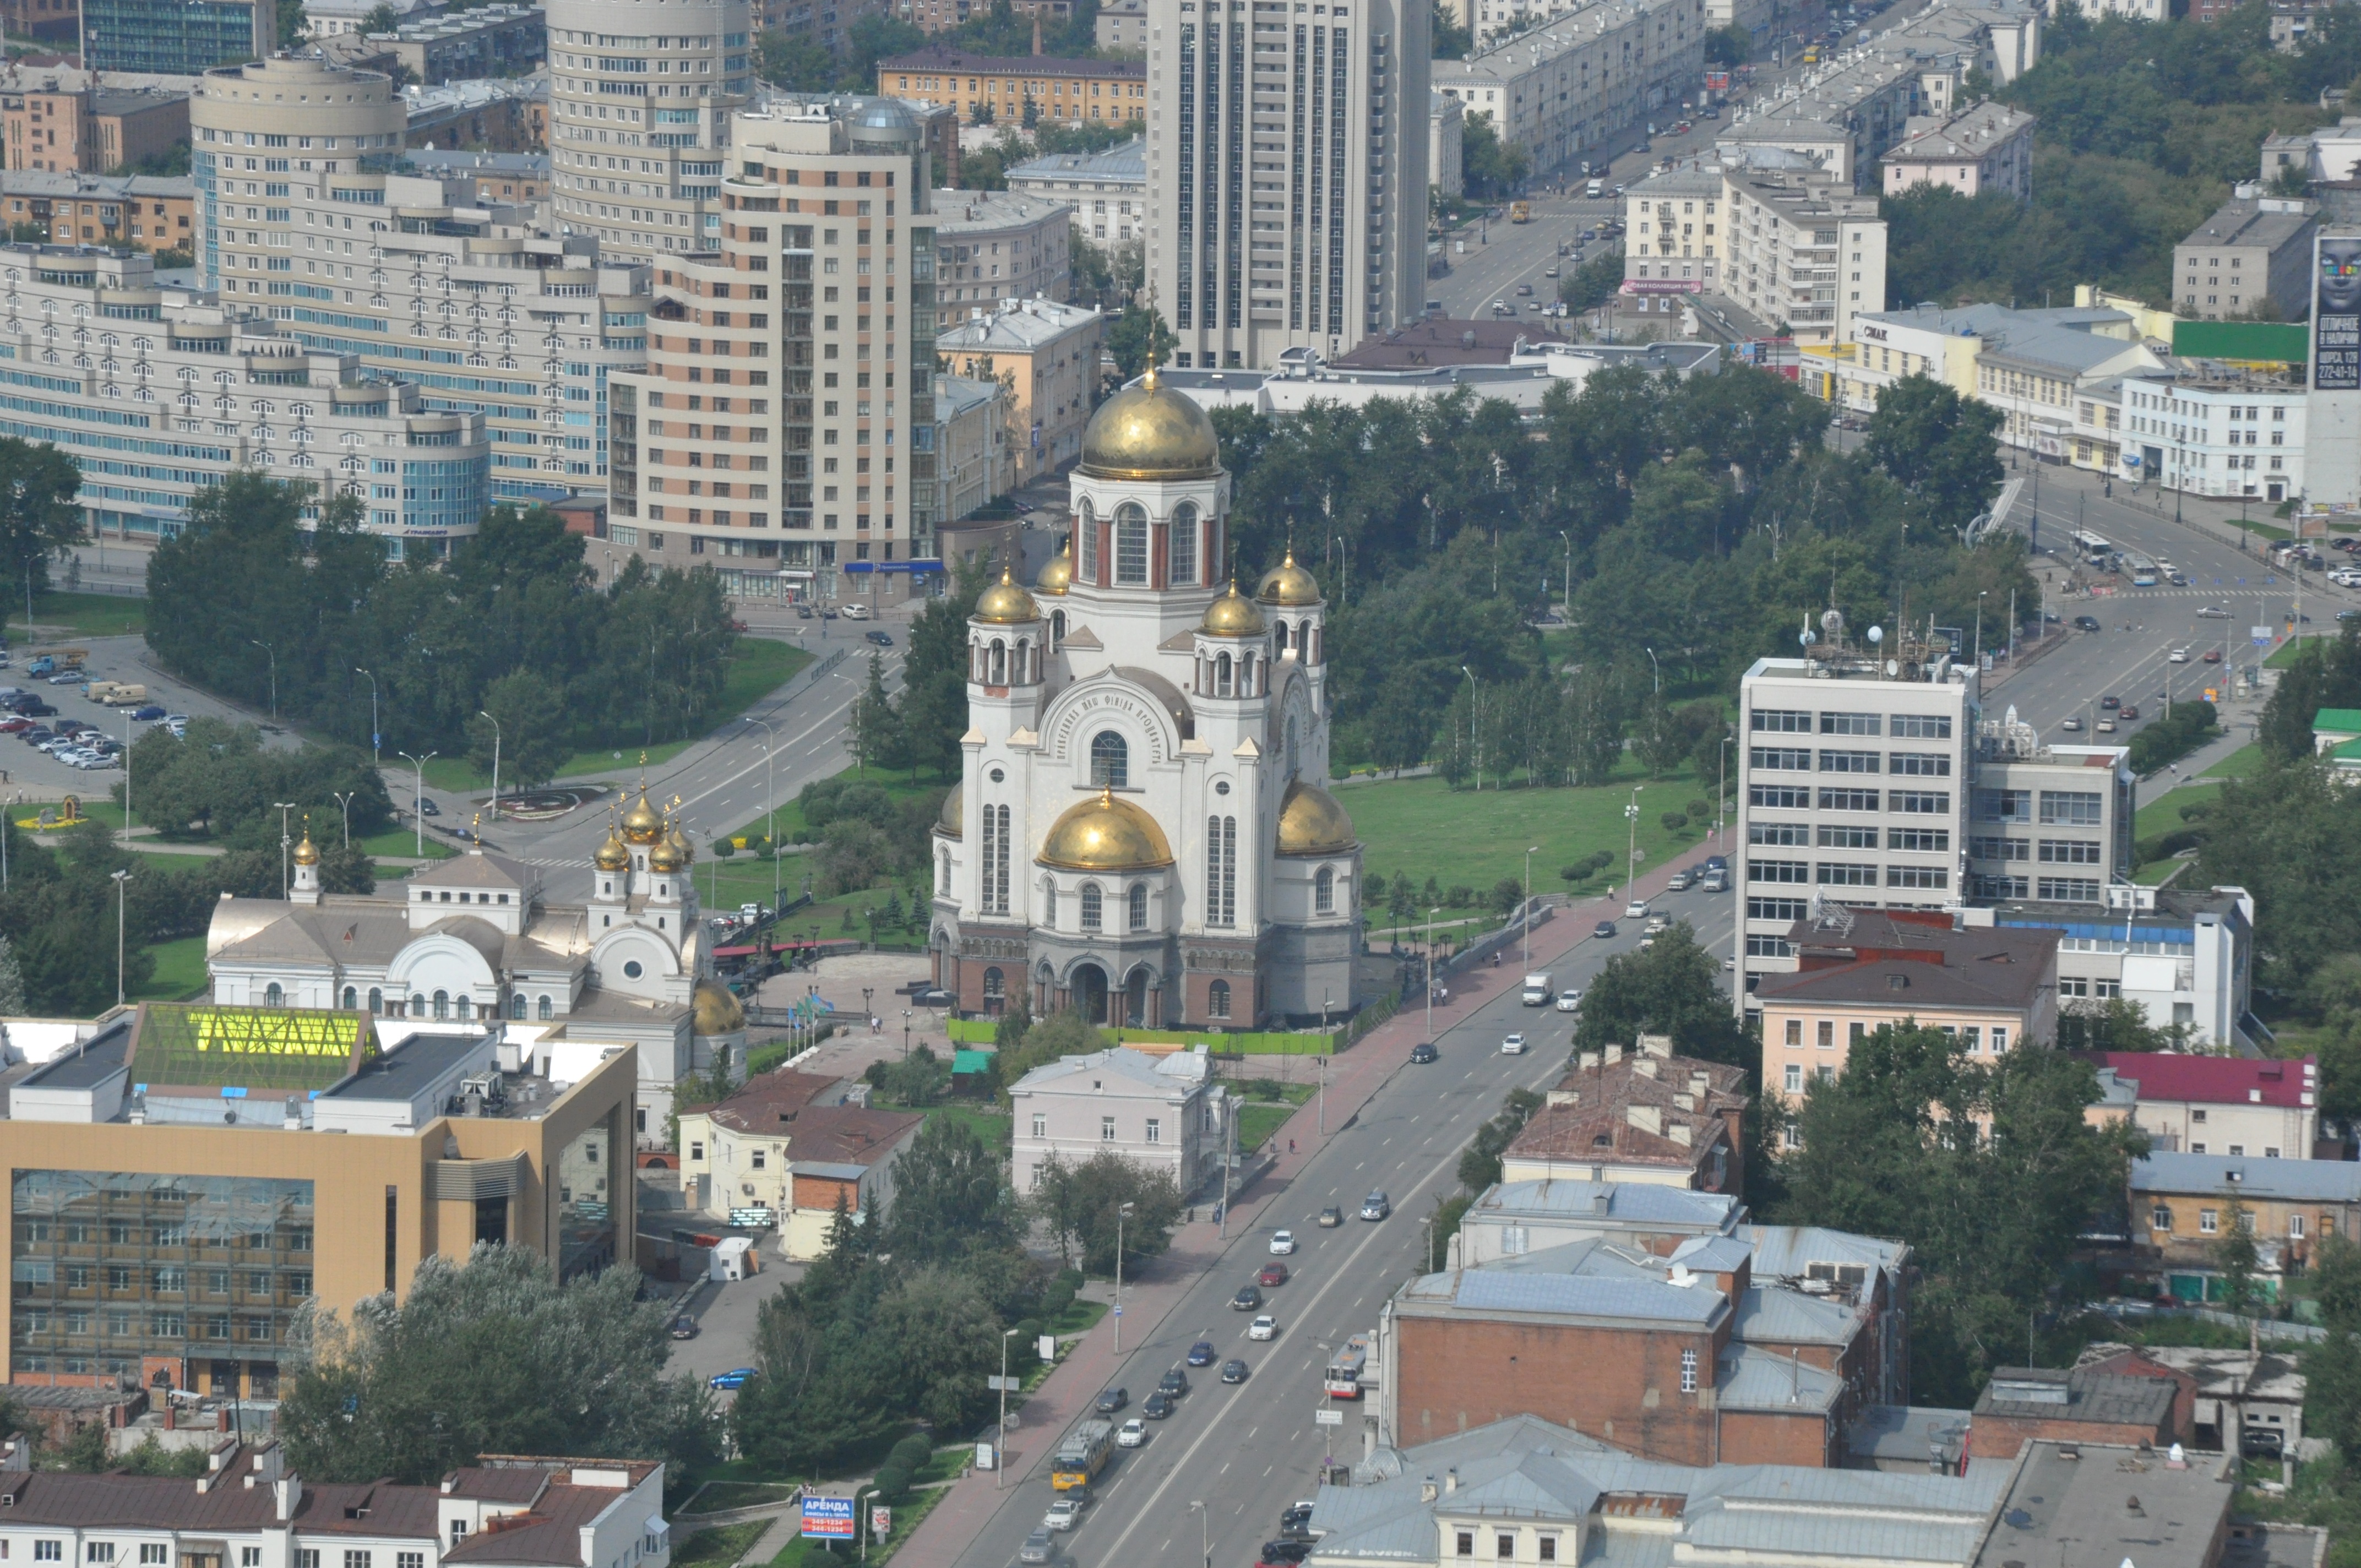
skyline, photography, town, city, cityscape, panorama, downtown, suburb, landmark, church, cathedral, tower block, place of worship, russia, metropolis, neighbourhood, bird's eye view, tours, aerial photography, residential area, ekaterinburg, human settlement, metropolitan area